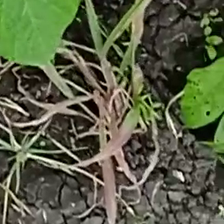
Weed species: Harali_(Cynodon_dactylon)